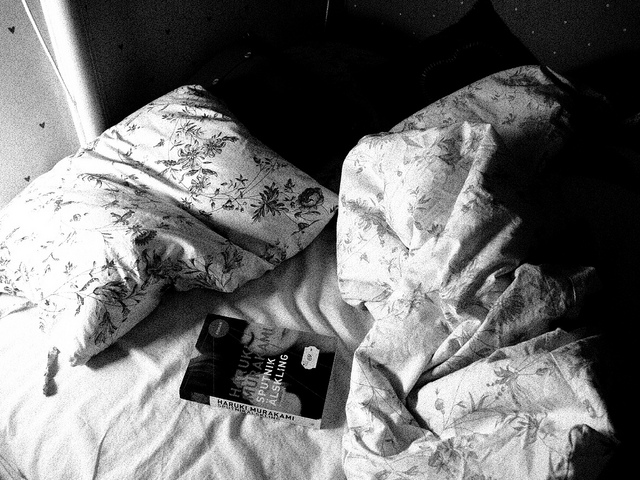
user: Given an image and a question. Answer the question in a short answer. Question: What visual effect was used on this picture? Short Answer:
assistant: black and white